Joseph A. Panuska

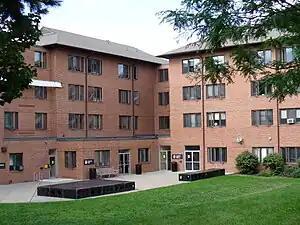
Lavis Hall, Gannon Hall, McCormick Hall and the Freshman Patio set up for an event later that evening.

Gannon Hall, Lavis Hall, and McCormick Hall, referred to as "GLM," comprise a 47,500 square foot, 220-bed student residential complex for first-year females. Each four-story residence hall features a large lounge on the first floor and smaller lounges on the upper three floors as well as a kitchen on the first floor of each building. The three buildings are connected on each floor by an enclosed walkway. The dorm rooms are the traditional, with communal bathrooms on each floor and two people per room. The complex was constructed in 1990–91 at a cost of approximately $3.7 million in response to the shrinking local student population and increased number of boarders. The university developed Nevils Beach, an open, recreational space, into the new dorm complex.